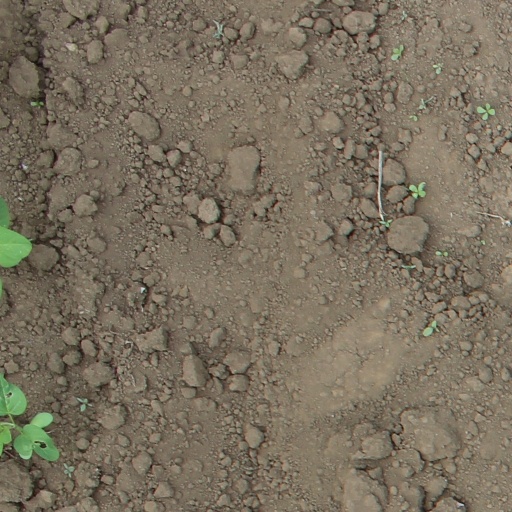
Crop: soybean